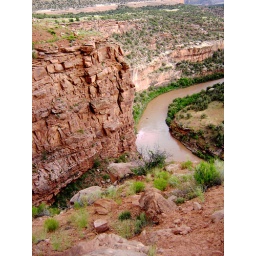
Beautiful red rock gorge in NW Colorado.